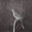
Label: bird